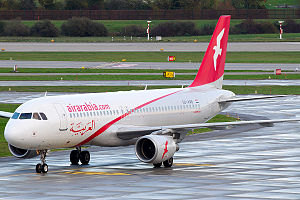
Air Arabia Egypt
Air Arabia Egypt på vej mod gate i Zurich-Kloten
Air Arabia Egypt er et lavprisflyselskab fra Egypten. Flyselskabet er et joint venture mellem det egyptiske rejse- og turismeselskab, Travco Group og Air Arabia. Selskabet har base i Alexandrias lufthavn.